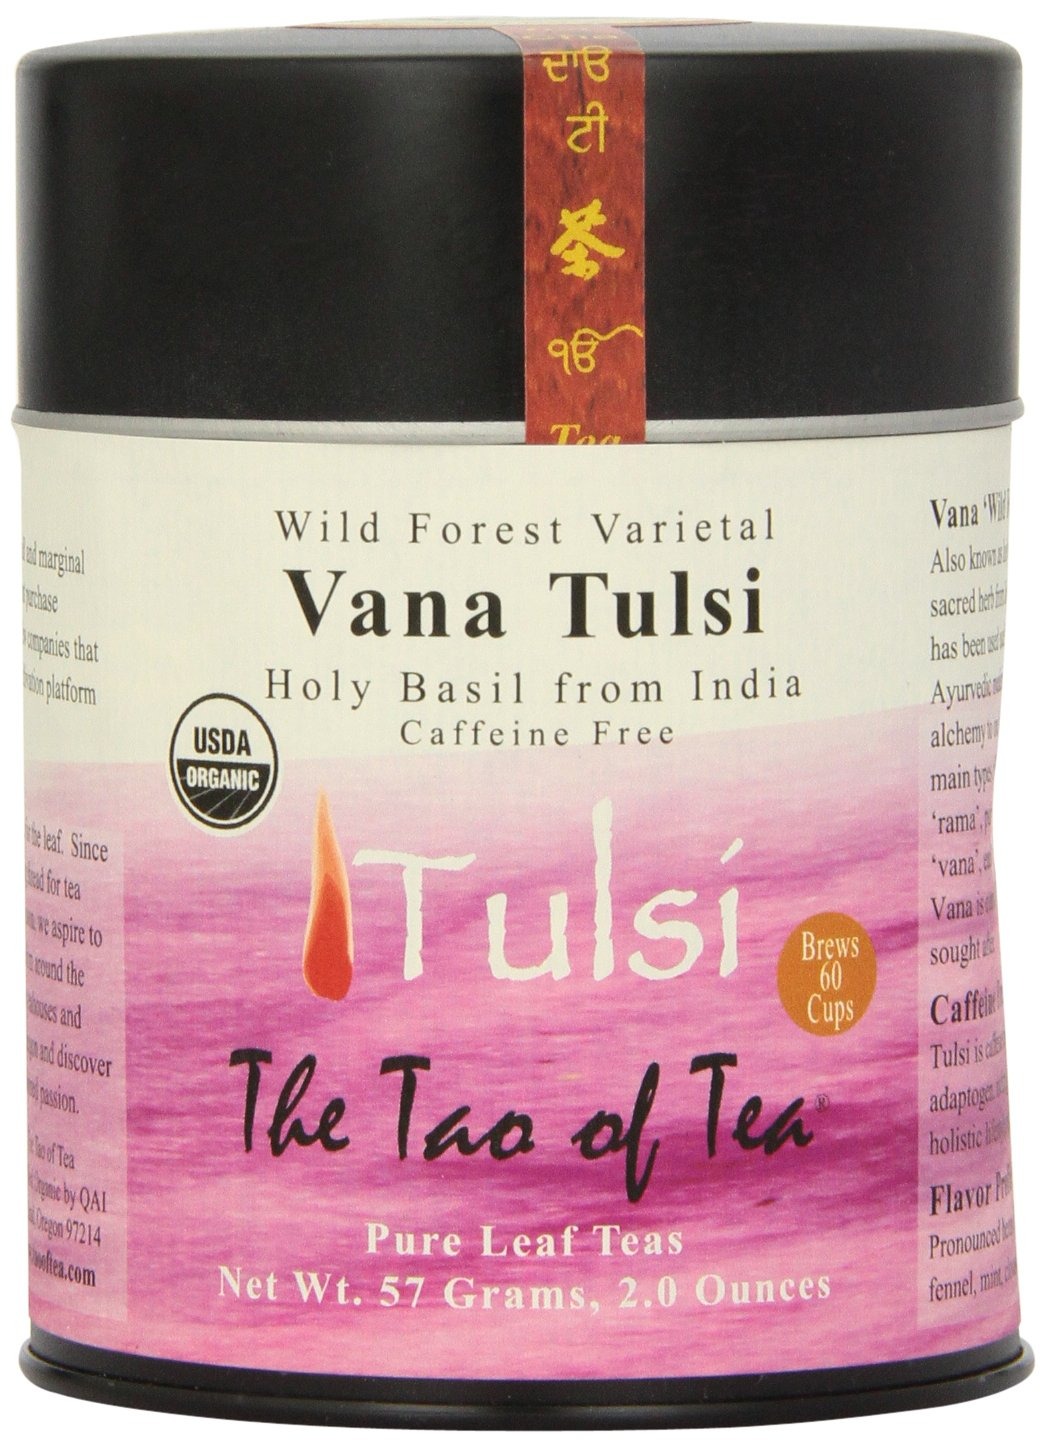
Item Name: The Tao of Tea Wild Forest Tulsi, 2.0-Ounce Cans (Pack of 4)
Bullet Point 1: Very fragrant, notes of kaffir limes, orange, mint and cloves.
Bullet Point 2: Ingredients: 100% Organic Wild Forest (Vana) Tulsi leaves and stems.
Bullet Point 3: USDA Certified Organic
Bullet Point 4: Caffeine-free, herbal tea
Value: 8.0
Unit: Ounce

Price: 11.995